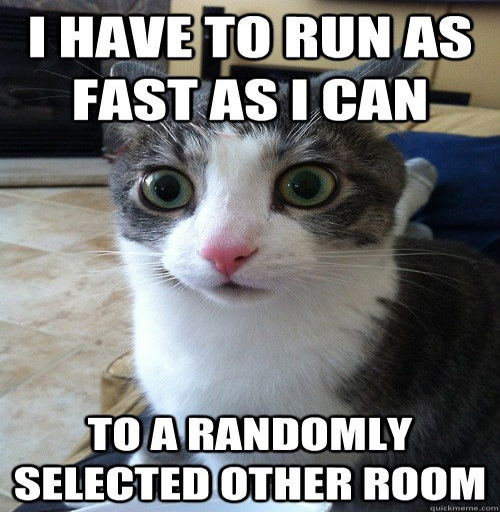
instructions on how to be a cat